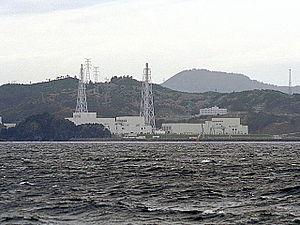
La centrale nucléaire de Onagawa est exploitée la Tohoku Electric Power Company société qui exploite aussi la centrale d'Higashi-Dori. Cette société ne doit pas être confondue avec la Tokyo Electric Power Company souvent désignée par l'acronyme « TEPCO ».
La science et la technologie japonaises sont principalement focalisées sur l'électronique grand public, la robotique et la construction automobile.